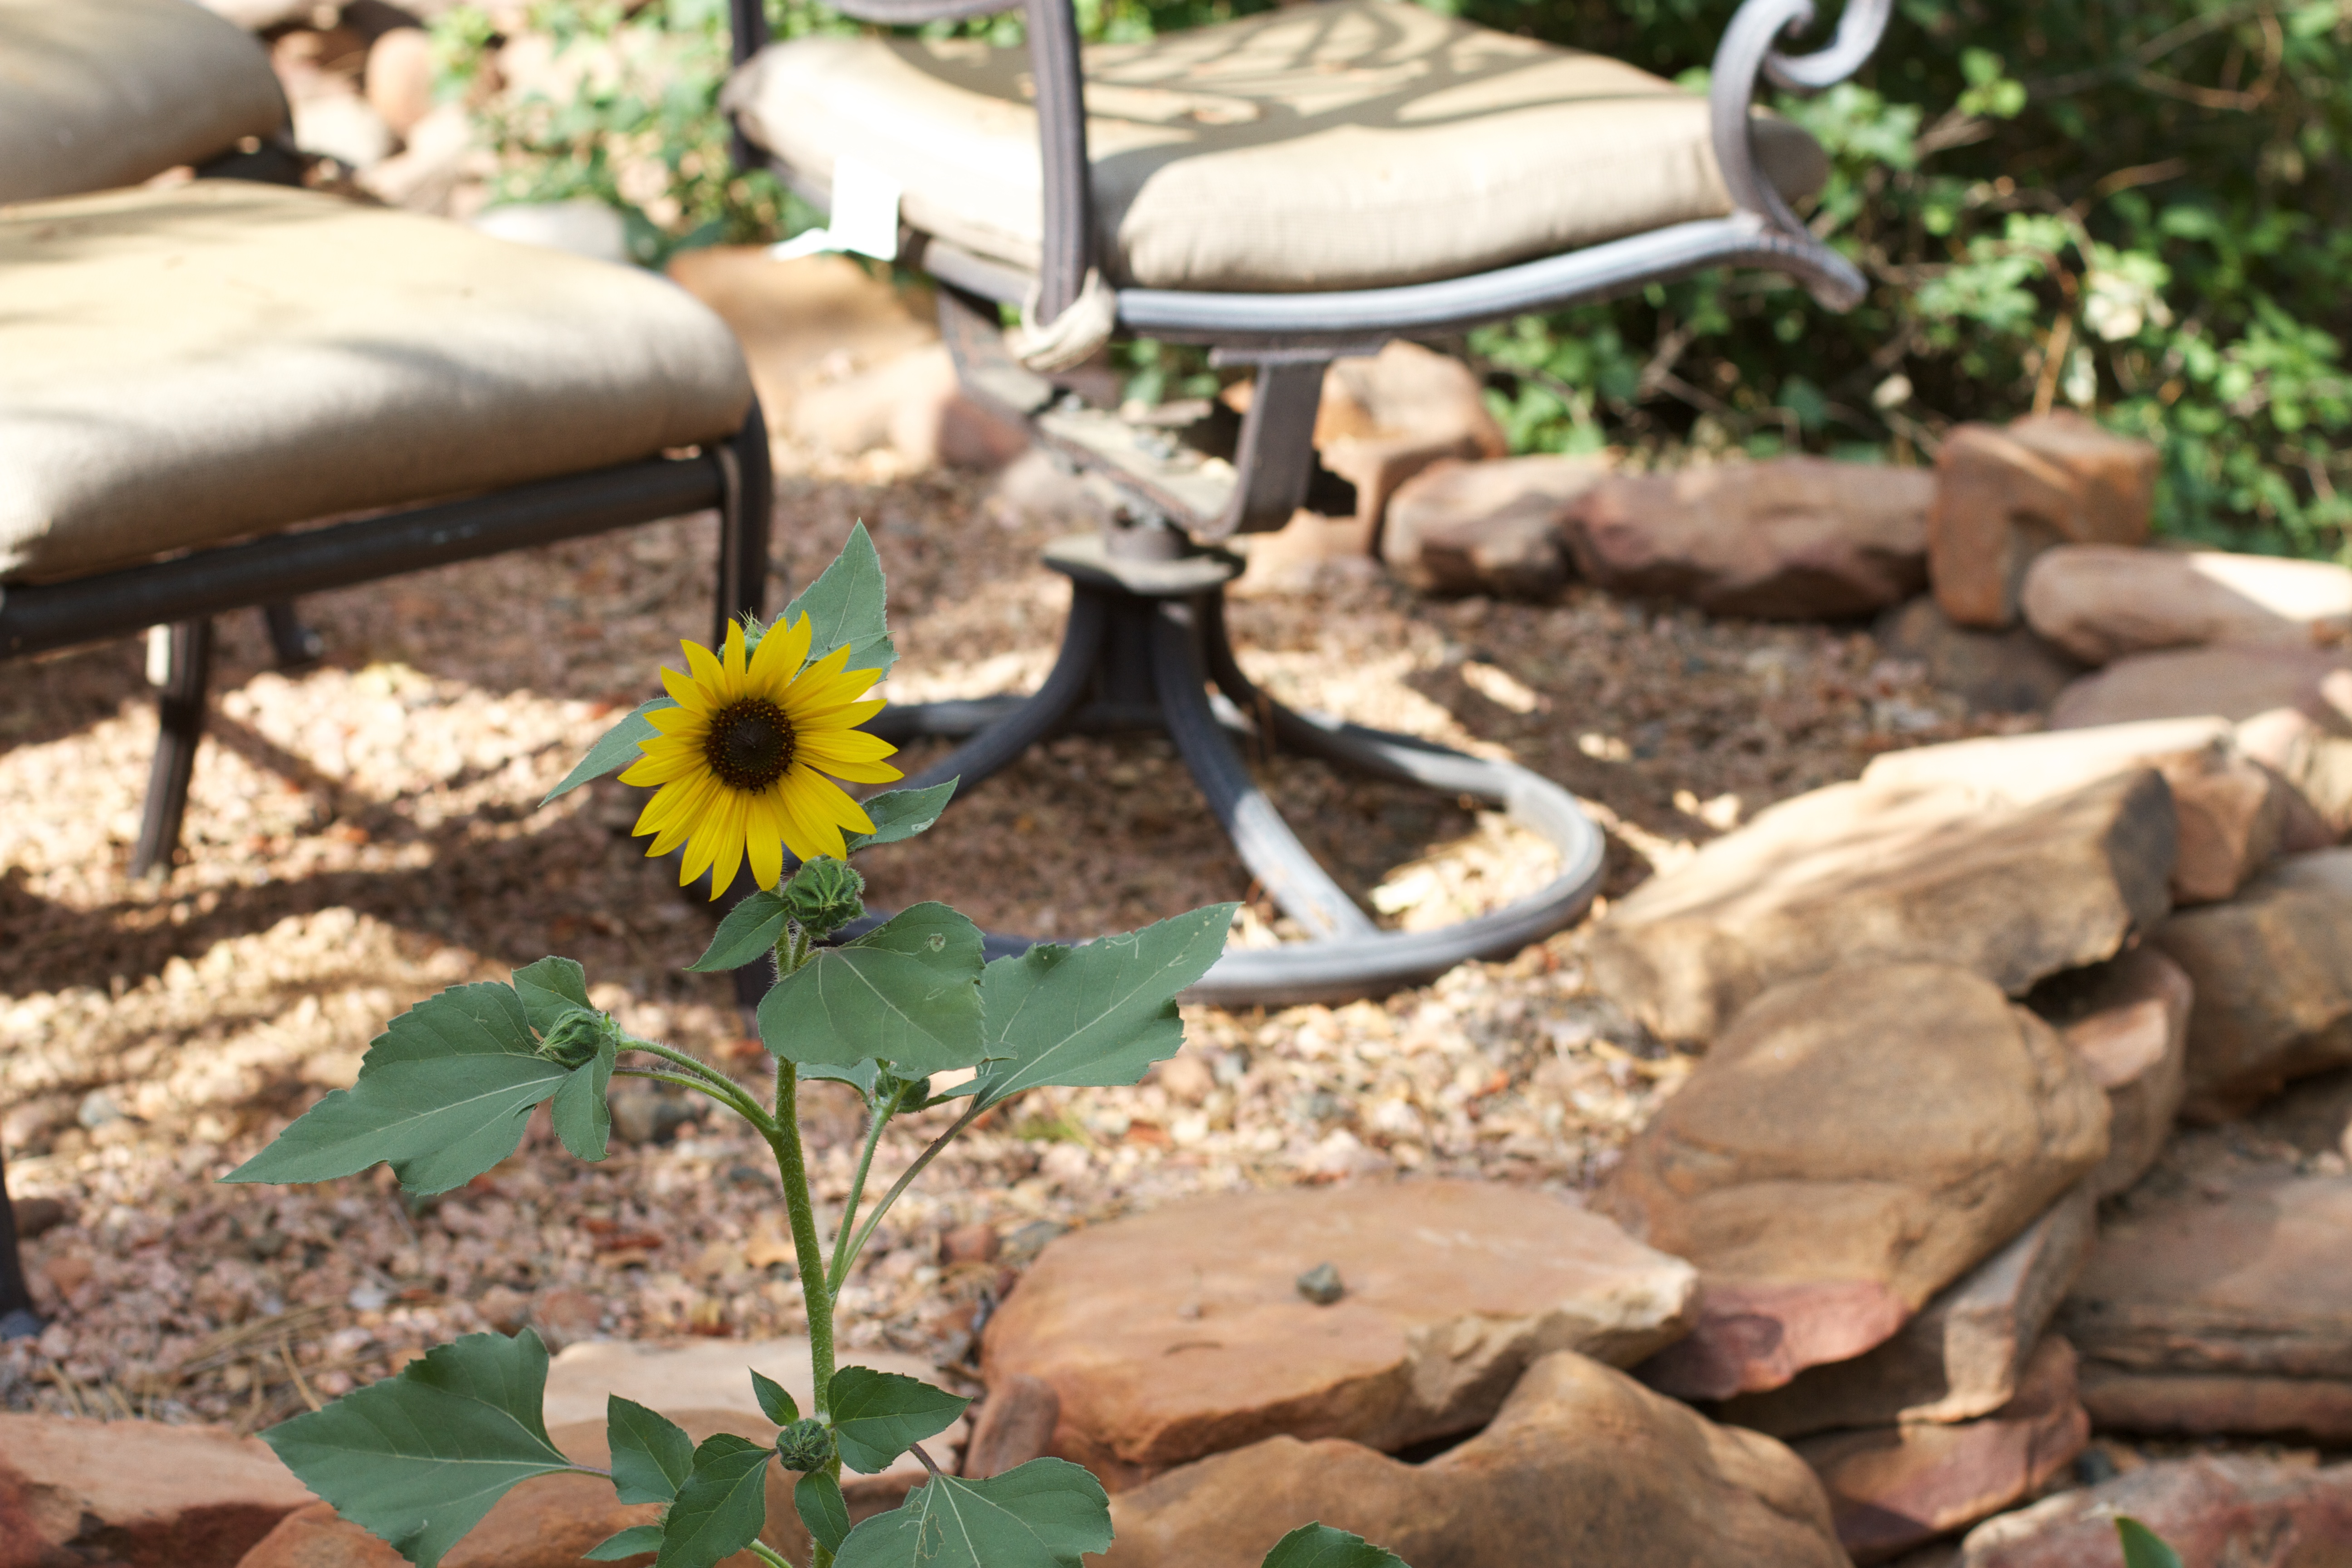
plant, lawn, flower, pond, backyard, soil, botany, garden, flora, sunflower, yard, seedforward